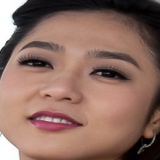
ca sĩ Hà Thanh Xuân